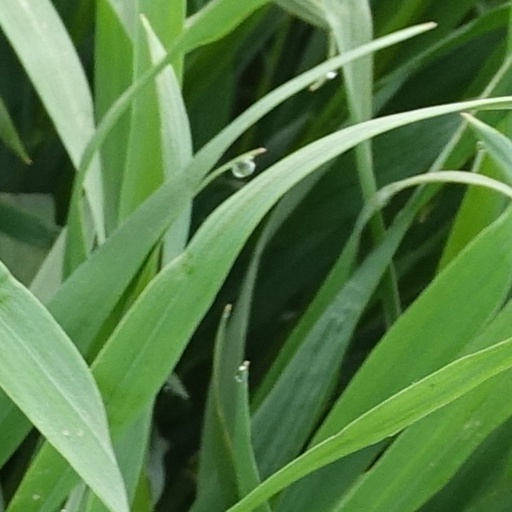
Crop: wheat